Coral Sea

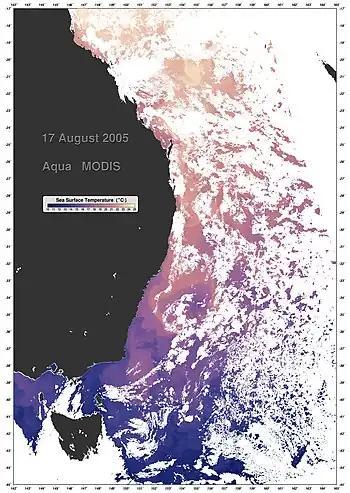
Thermal profile of the East Australian Current

Major Coral Sea currents form a counter-clockwise gyro which includes the East Australian Current. It brings warm nutrient-poor waters from the Coral Sea down the east coast of Australia to the cool waters of the Tasman Sea. This current is the strongest along the Australian coasts and transforms 30 million m/s of water within a flow band of about 100 kilometres wide and 500 metres deep. The current is strongest around February and weakest around August.